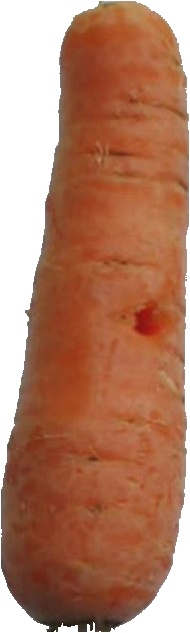
Label: carrot_1